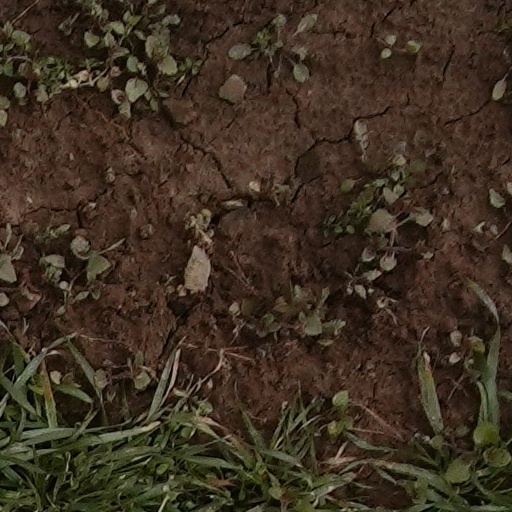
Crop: wheat